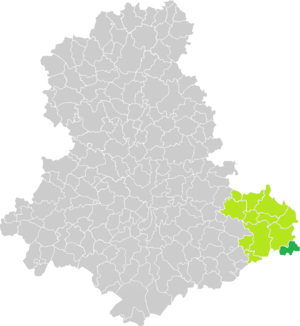
Carte de situation de la commune de Rempnat (en vert foncé) dans le votre Canton (en vert clair) sur une carte des communes de la Haute-Vienne
Rempnat est une commune française située dans le département de la Haute-Vienne, en région Nouvelle-Aquitaine.